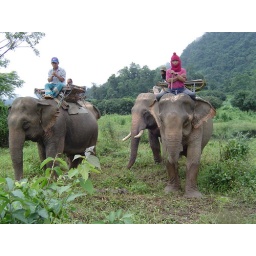
The elephants are there to meet us as we pull up in the boat